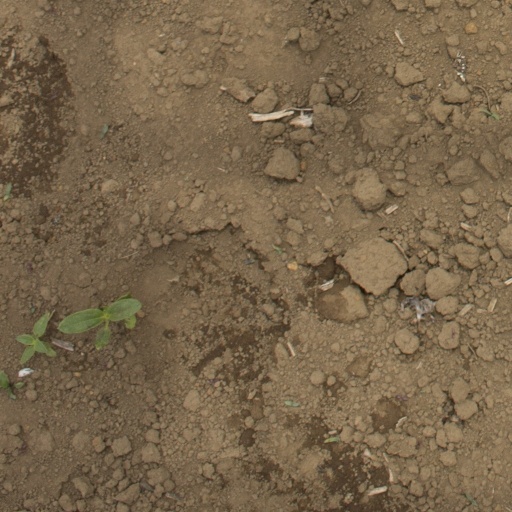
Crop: Jerusalem artichoke